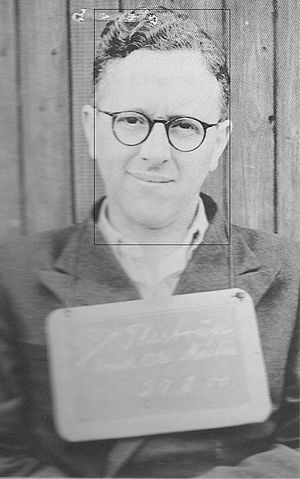
Knud Thestrup
Knud Thestrup fotograferet 1944 ved sin fængsling i Frøslevlejren
Knud Ole Martin Thestrup var en dansk dommer, modstandsmand, politiker og justitsminister.